5 do 12h

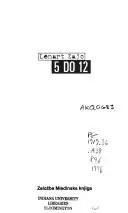

5 do 12h is a semi-autobiographical novel by Slovenian author Lenart Zajc. It was first published in 1998 by Mladinska knjiga as part of its "Prvenci" (“Debuts”) series. In 2007, "Založba Goga" in Novo mesto issued a corrected/revised edition.